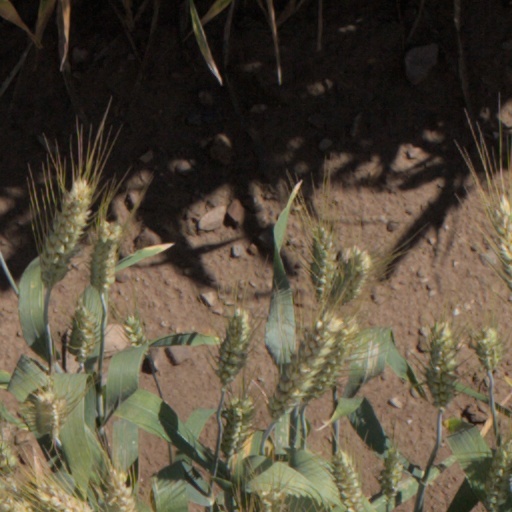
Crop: wheat